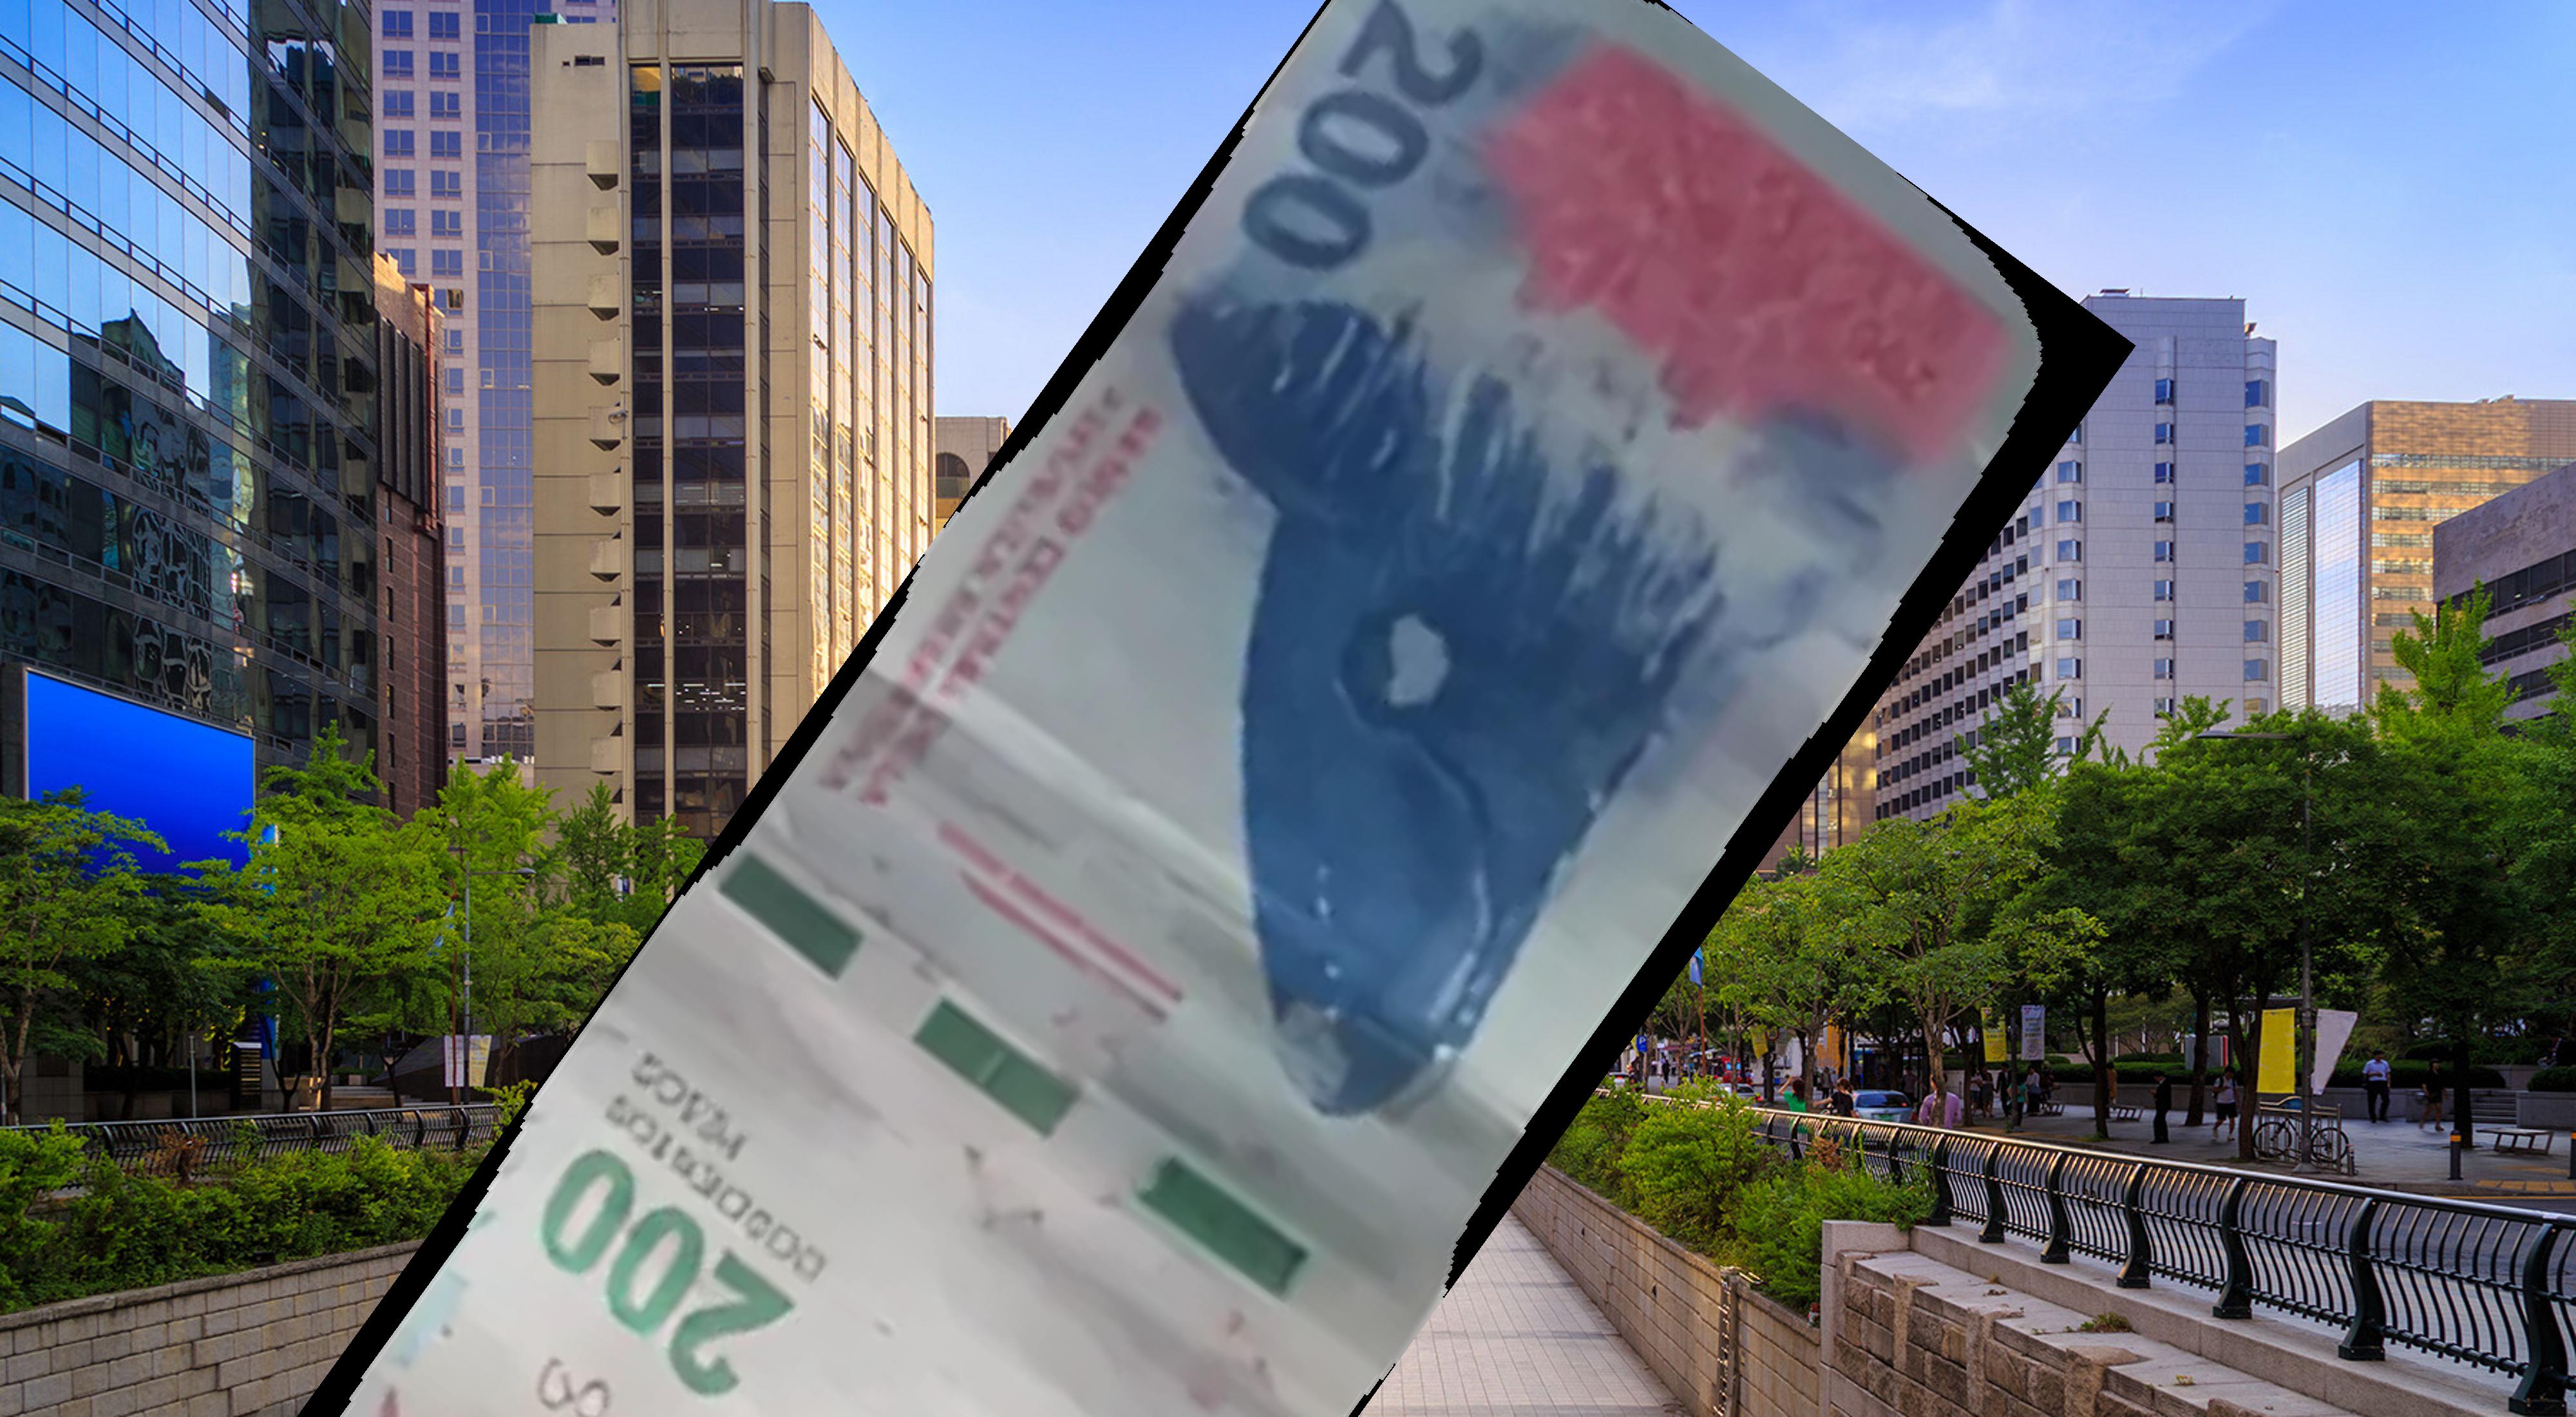
Denominación: 200